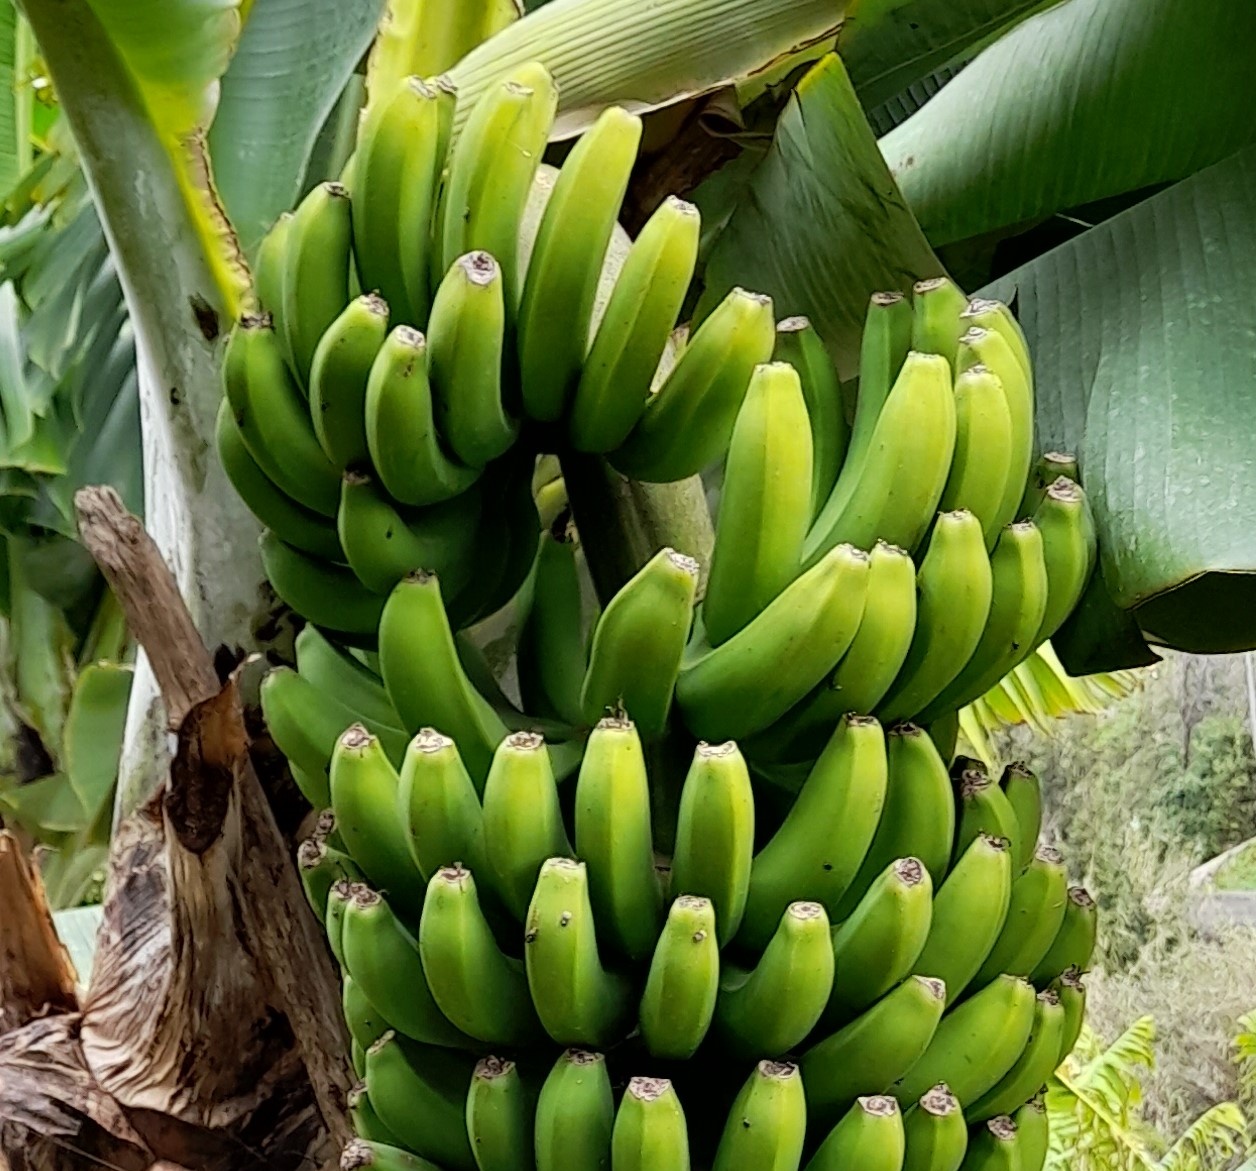
Label: Keep